Marisa Casanueva

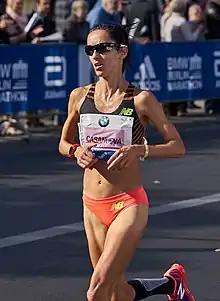
Casanueva at the 2015 Berlin Marathon

Marisa Casanueva Cabrero (born 4 February 1981) is a Spanish long-distance runner. She competed in the women's marathon at the 2017 World Championships in Athletics.